Hackerspace

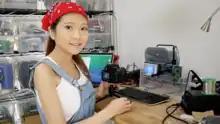
Naomi Wu demonstrating how to configure a Raspberry Pi 2

Most recent studies of hackerspace in China—where Internet access is heavily censored—suggest that new businesses and organized tech conferences there serve to intervene in the status quo "from within". The first hackerspace in China, Xinchejian, opened in Shanghai in 2010. Thereafter a network of hackerspaces emerged, nourishing an emerging maker culture. By designing open technologies and developing new businesses, Chinese makers make use of the system, make fun of it, altering it and provoking it. DIY makers often bring and align contradictory ideas together, such as copycat and open source, manufacturing and DIY, individual empowerment and collective change. In doing so, they craft a subject position beyond the common rhetoric that Chinese citizens lack creativity. As a site of individual empowerment, hackerspace and DIY making enable people to remake the very societal norms and material infrastructures that undergird their work and livelihood.